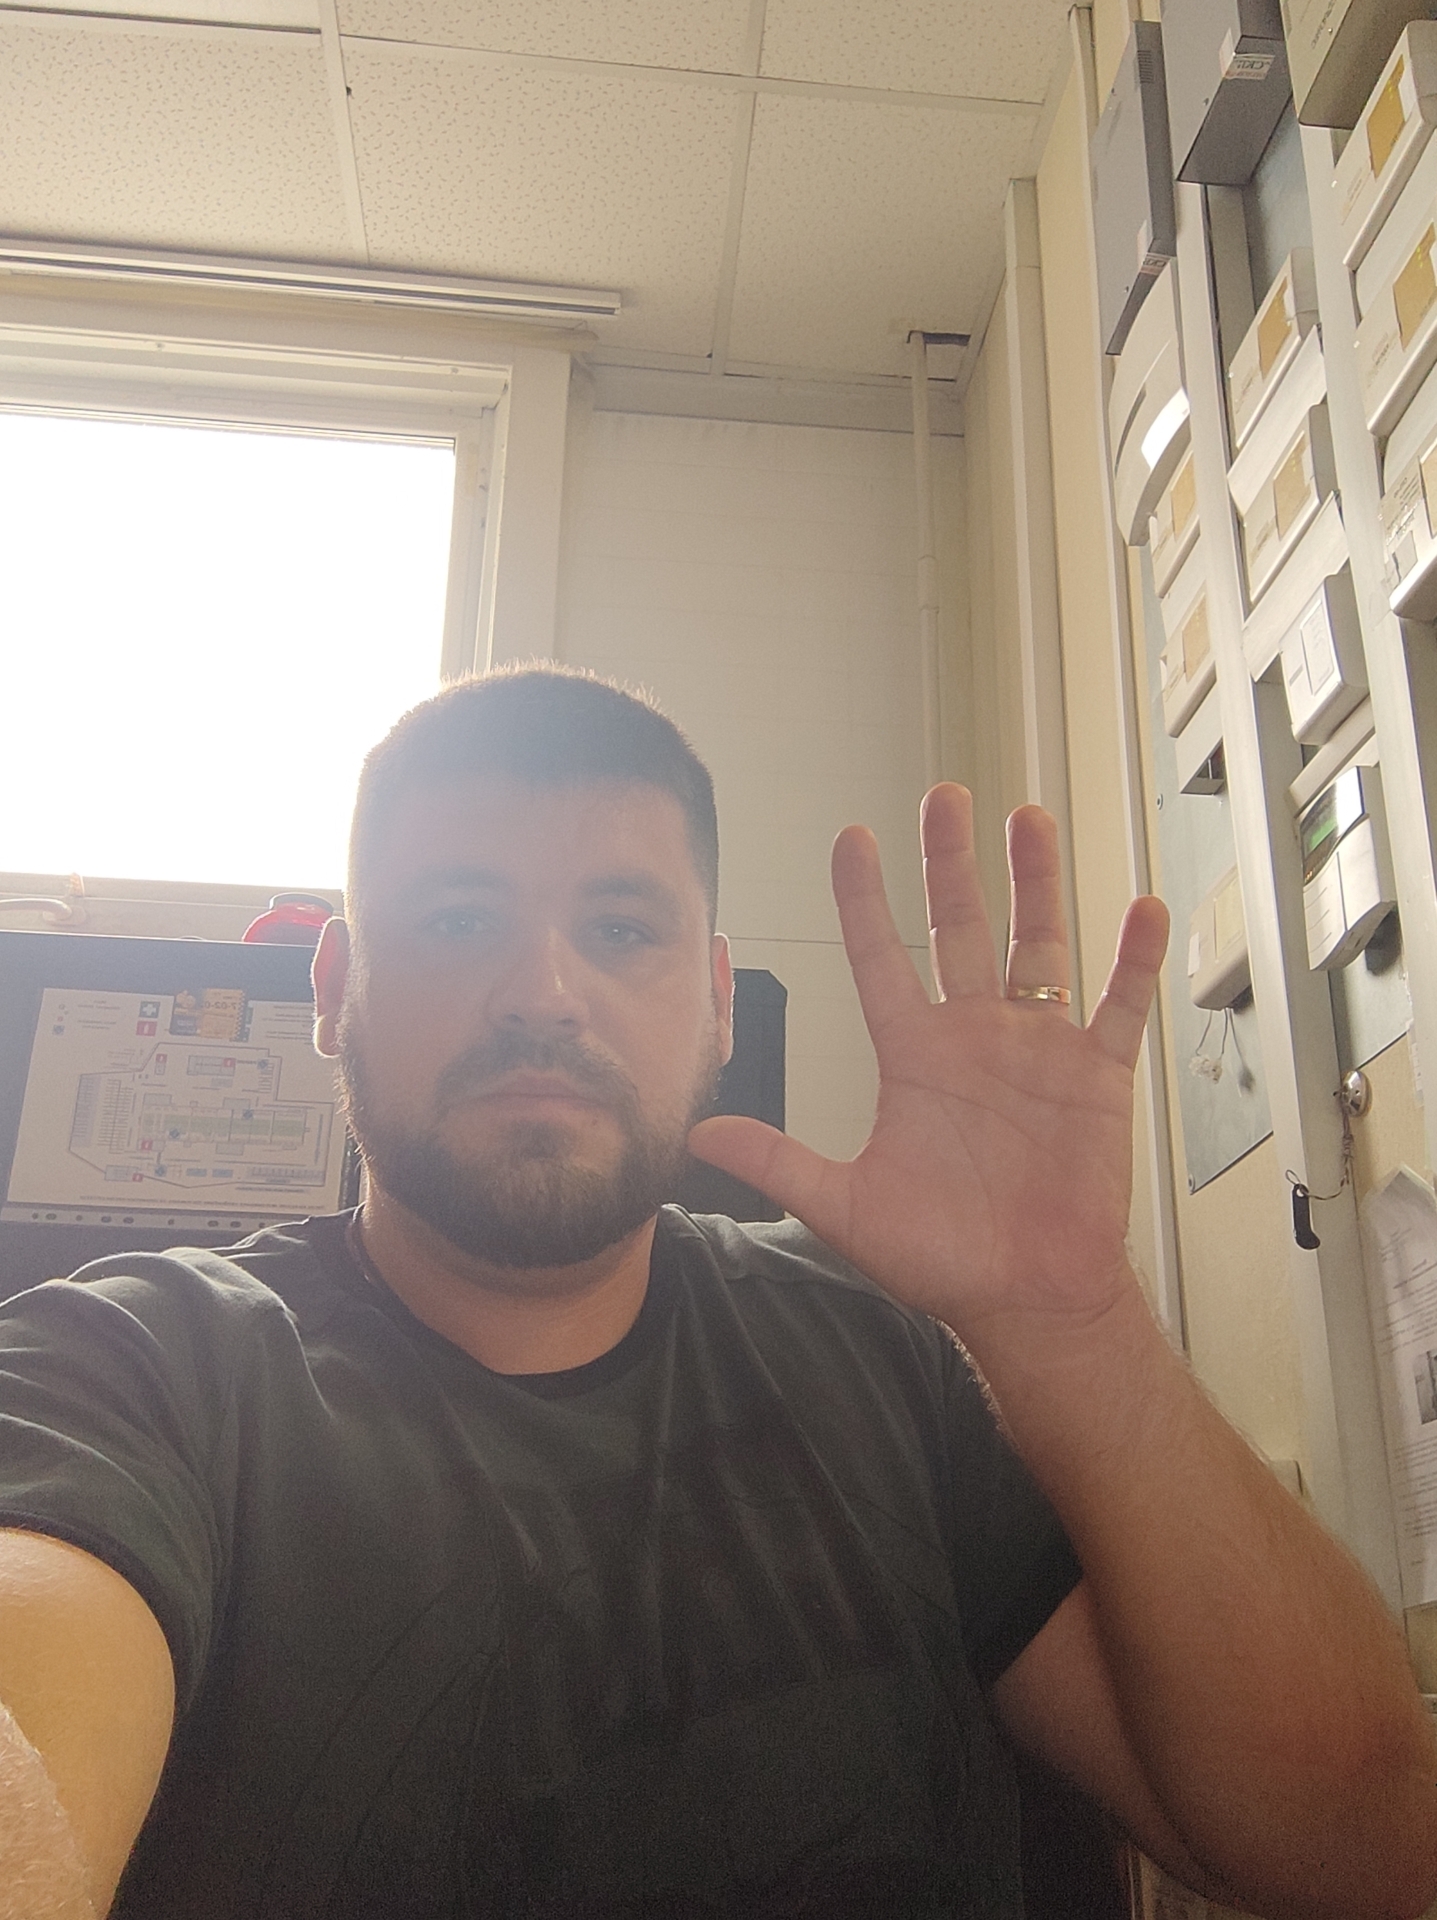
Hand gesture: palm